Gary, Indiana

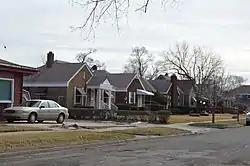
Homes in the Combs Addition Historic District of the Ambridge Mann neighborhood

The areas known as Emerson and Downtown West combine to form Downtown Gary. It was developed in the 1920s and houses several pieces of impressive architecture, including the Moe House, designed by Frank Lloyd Wright, and another, the Wynant House (1917), which was destroyed by fire. A significant number of older structures have been demolished in recent years because of the cost of restoration. Restructuring of the steel and other heavy industry in the late 20th century resulted in a loss of jobs, adversely affecting the city.